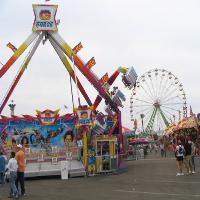
Weather: cloudy or overcast